William King (academic)

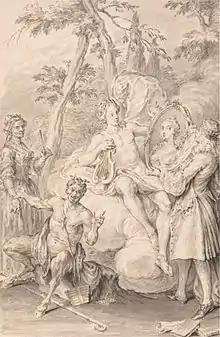
Original drawing (1735) for frontispiece to "The Toast", by Hubert-François Gravelot

About April 1737 King wrote a witty political paper called "Common Sense", in which he proposed a new scheme of government to the people of Corsica [i.e. Great Britain], advising them to make their king of the same stuff of which the Indians fashion their gods. He enclosed a copy in a letter to Swift, but both were intercepted at the post-office. It may have been identical with "Antonietti ducis Corseorum epistola ad Corseos de rege eligendo" included in King's collected writings. Through King, Swift then endeavoured in July to arrange for the publication in London of his "History of the Four Last Years of the Queen". King remonstrated, and Swift gave up the intention for a time.